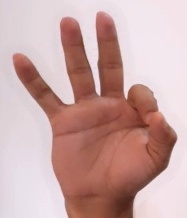
ASL sign: 9